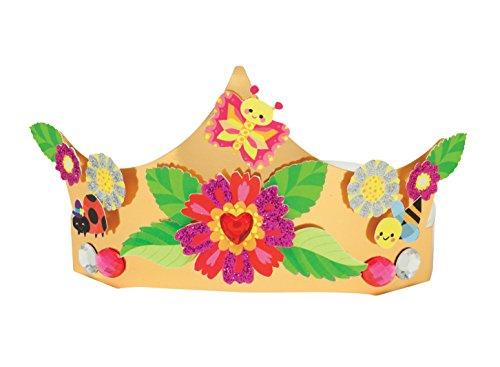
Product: Klutz Jr. My Twinkly Tiaras Craft Kit
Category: Toys & Games | Sports & Outdoor Play
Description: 2017 Oppenheim toy Portfolio award winner.
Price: $12.41
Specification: ProductDimensions:1.5x1.8x9inches|ItemWeight:6.4ounces|ShippingWeight:6.9ounces(Viewshippingratesandpolicies)|ASIN:0545932491|Itemmodelnumber:9780545932493|Manufacturerrecommendedage:4-6years